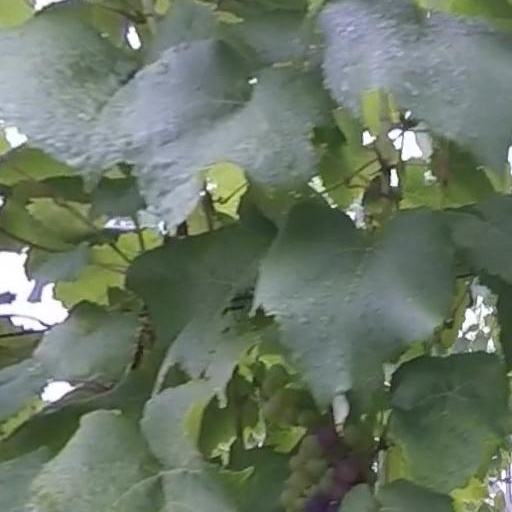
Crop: grape